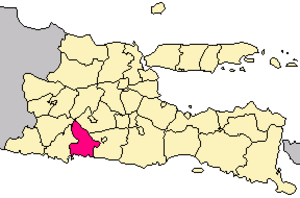
carte indonésienne
Le kabupaten de Tulungagung, en indonésien Kabupaten Tulungagung, est un kabupaten d'Indonésie situé dans la province de Java oriental.